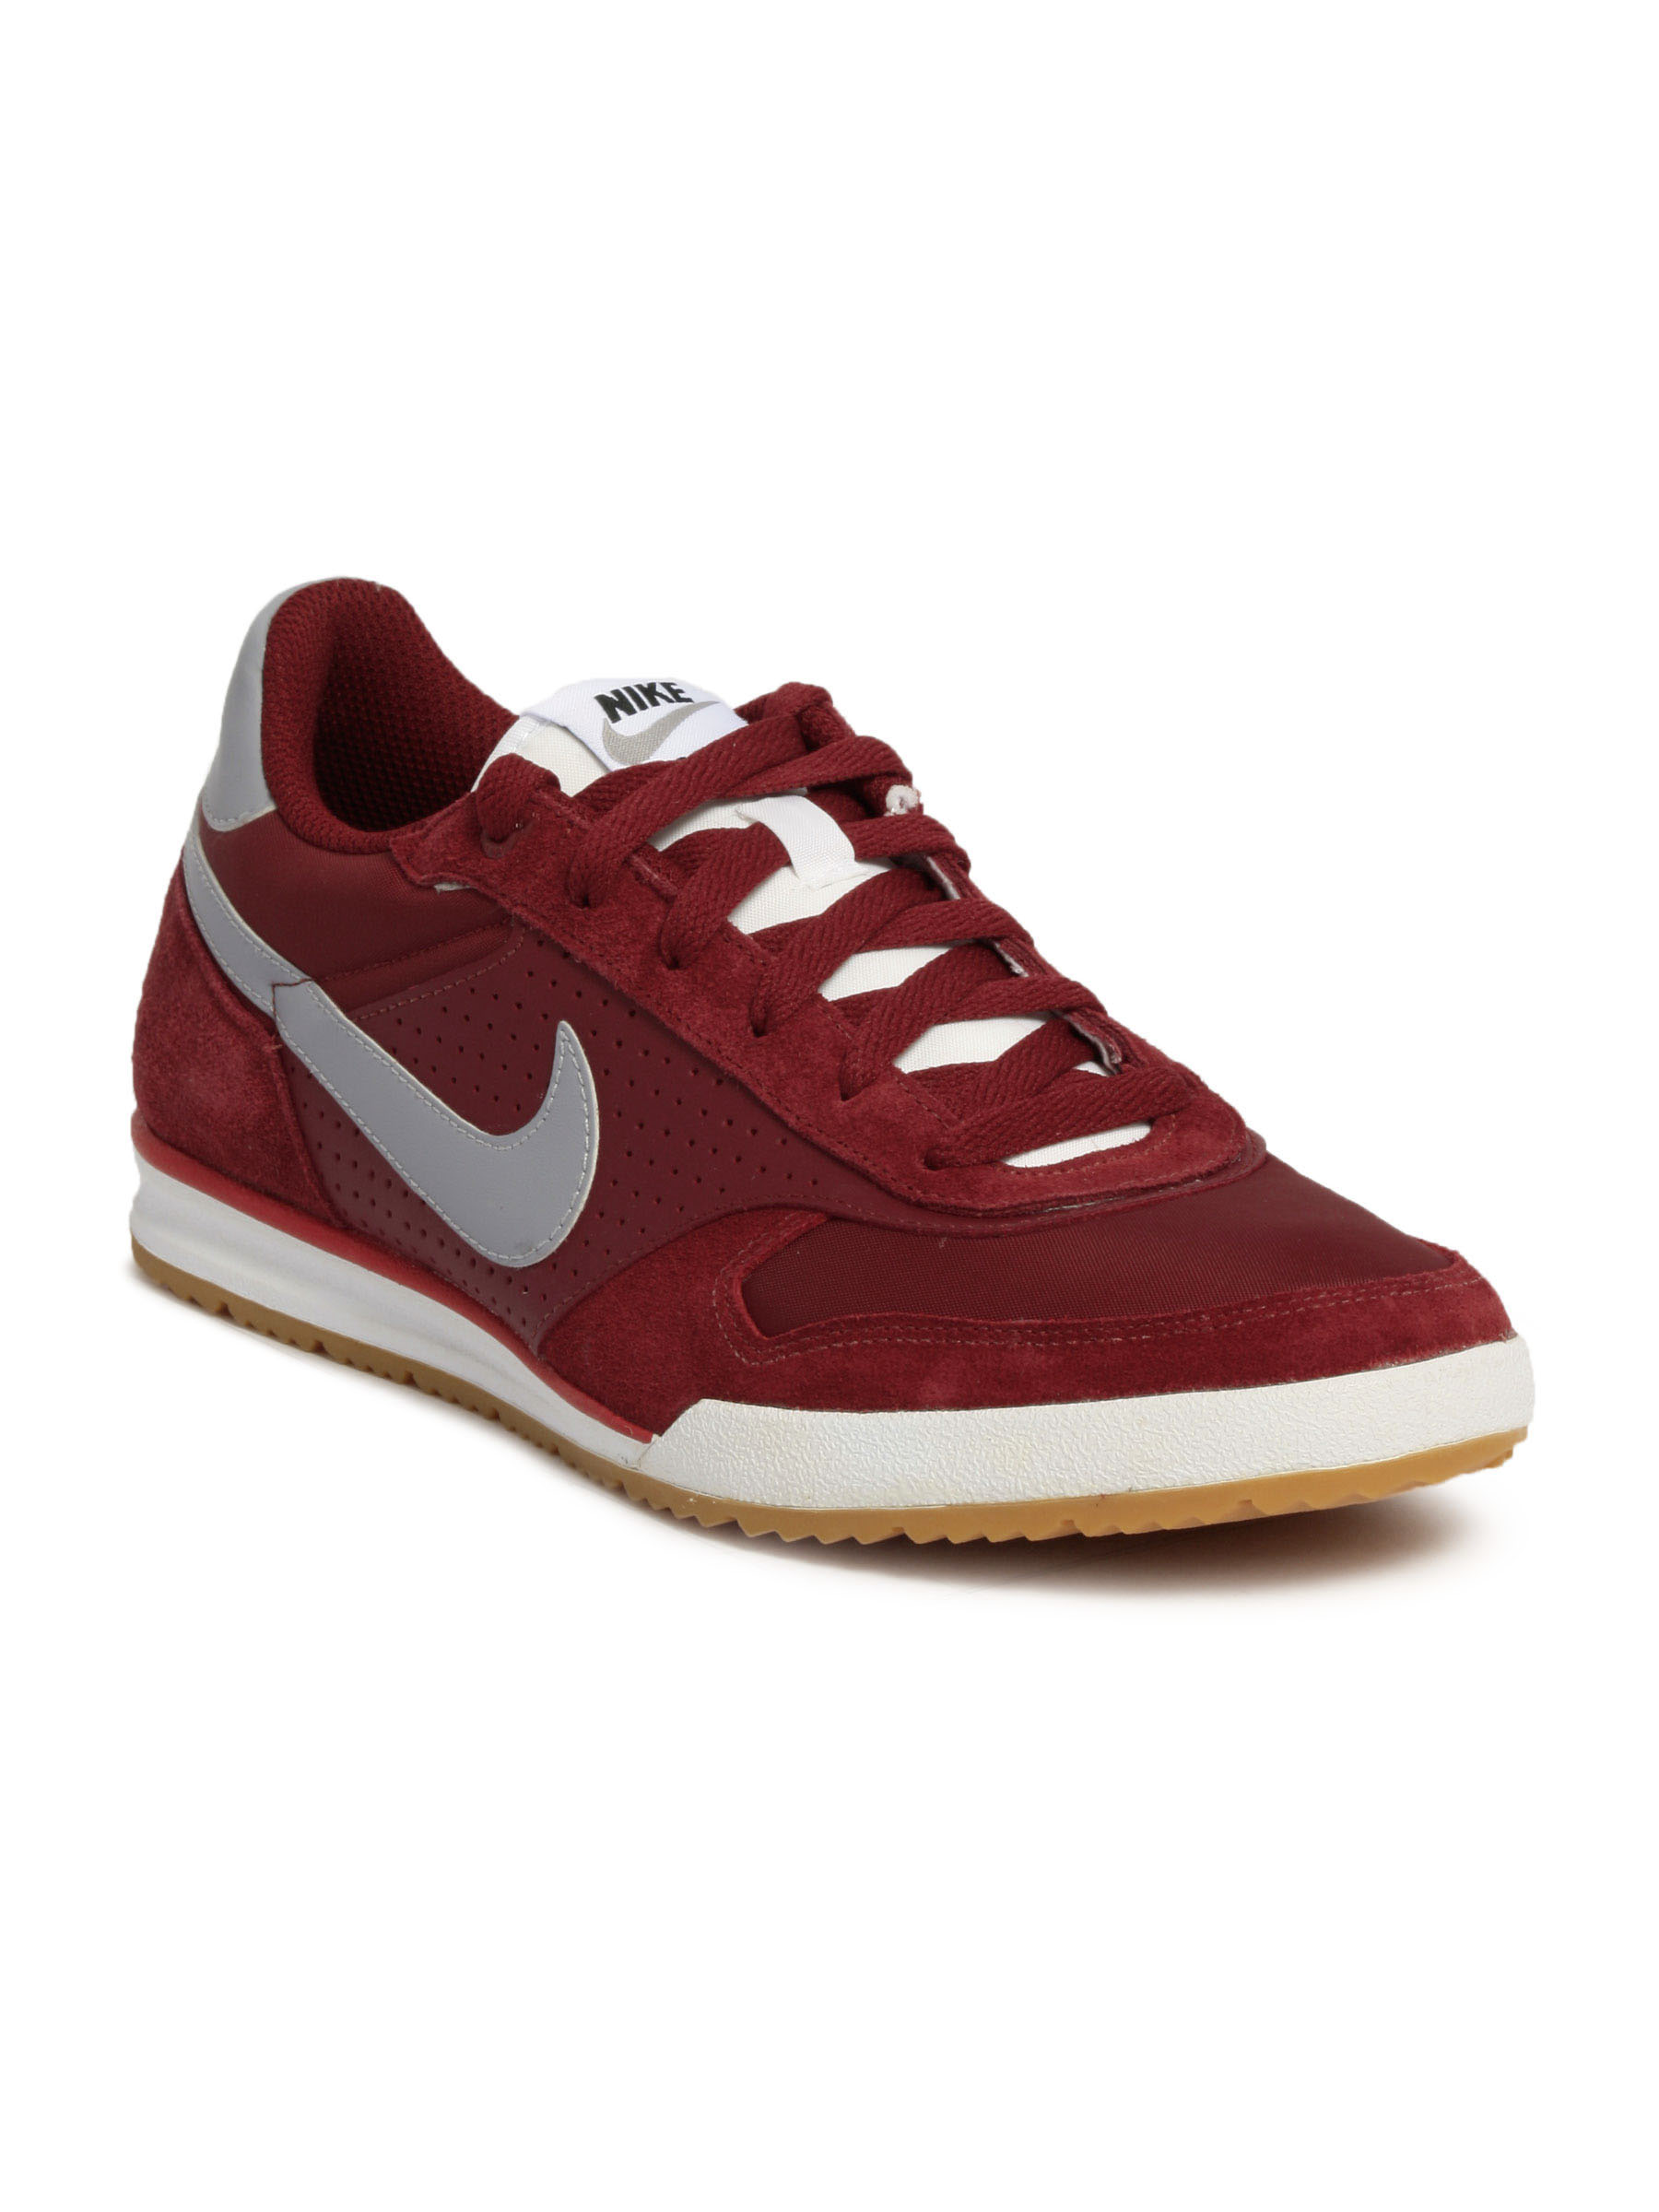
Nike Men Feild Trainer textile Maroon Sports Shoes
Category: Footwear / Shoes / Sports Shoes
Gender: Men
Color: Maroon
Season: Fall 2011
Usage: Sports